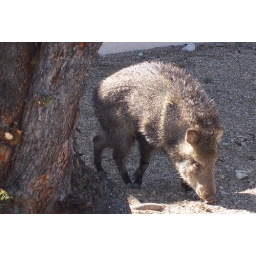
Javelino in the yard across the street for Mel's house